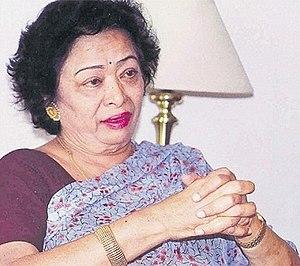
Shakuntala Devi, née le 4 novembre 1929 à Bangalore en Inde et morte le 21 avril 2013 dans cette même ville, est une « calculatrice prodige ». Elle a écrit de nombreux livres sur la pédagogie des mathématiques, les casse-têtes mathématiques, l'astrologie et donnait des conférences aussi bien dans les médias que dans les universités à travers le monde.